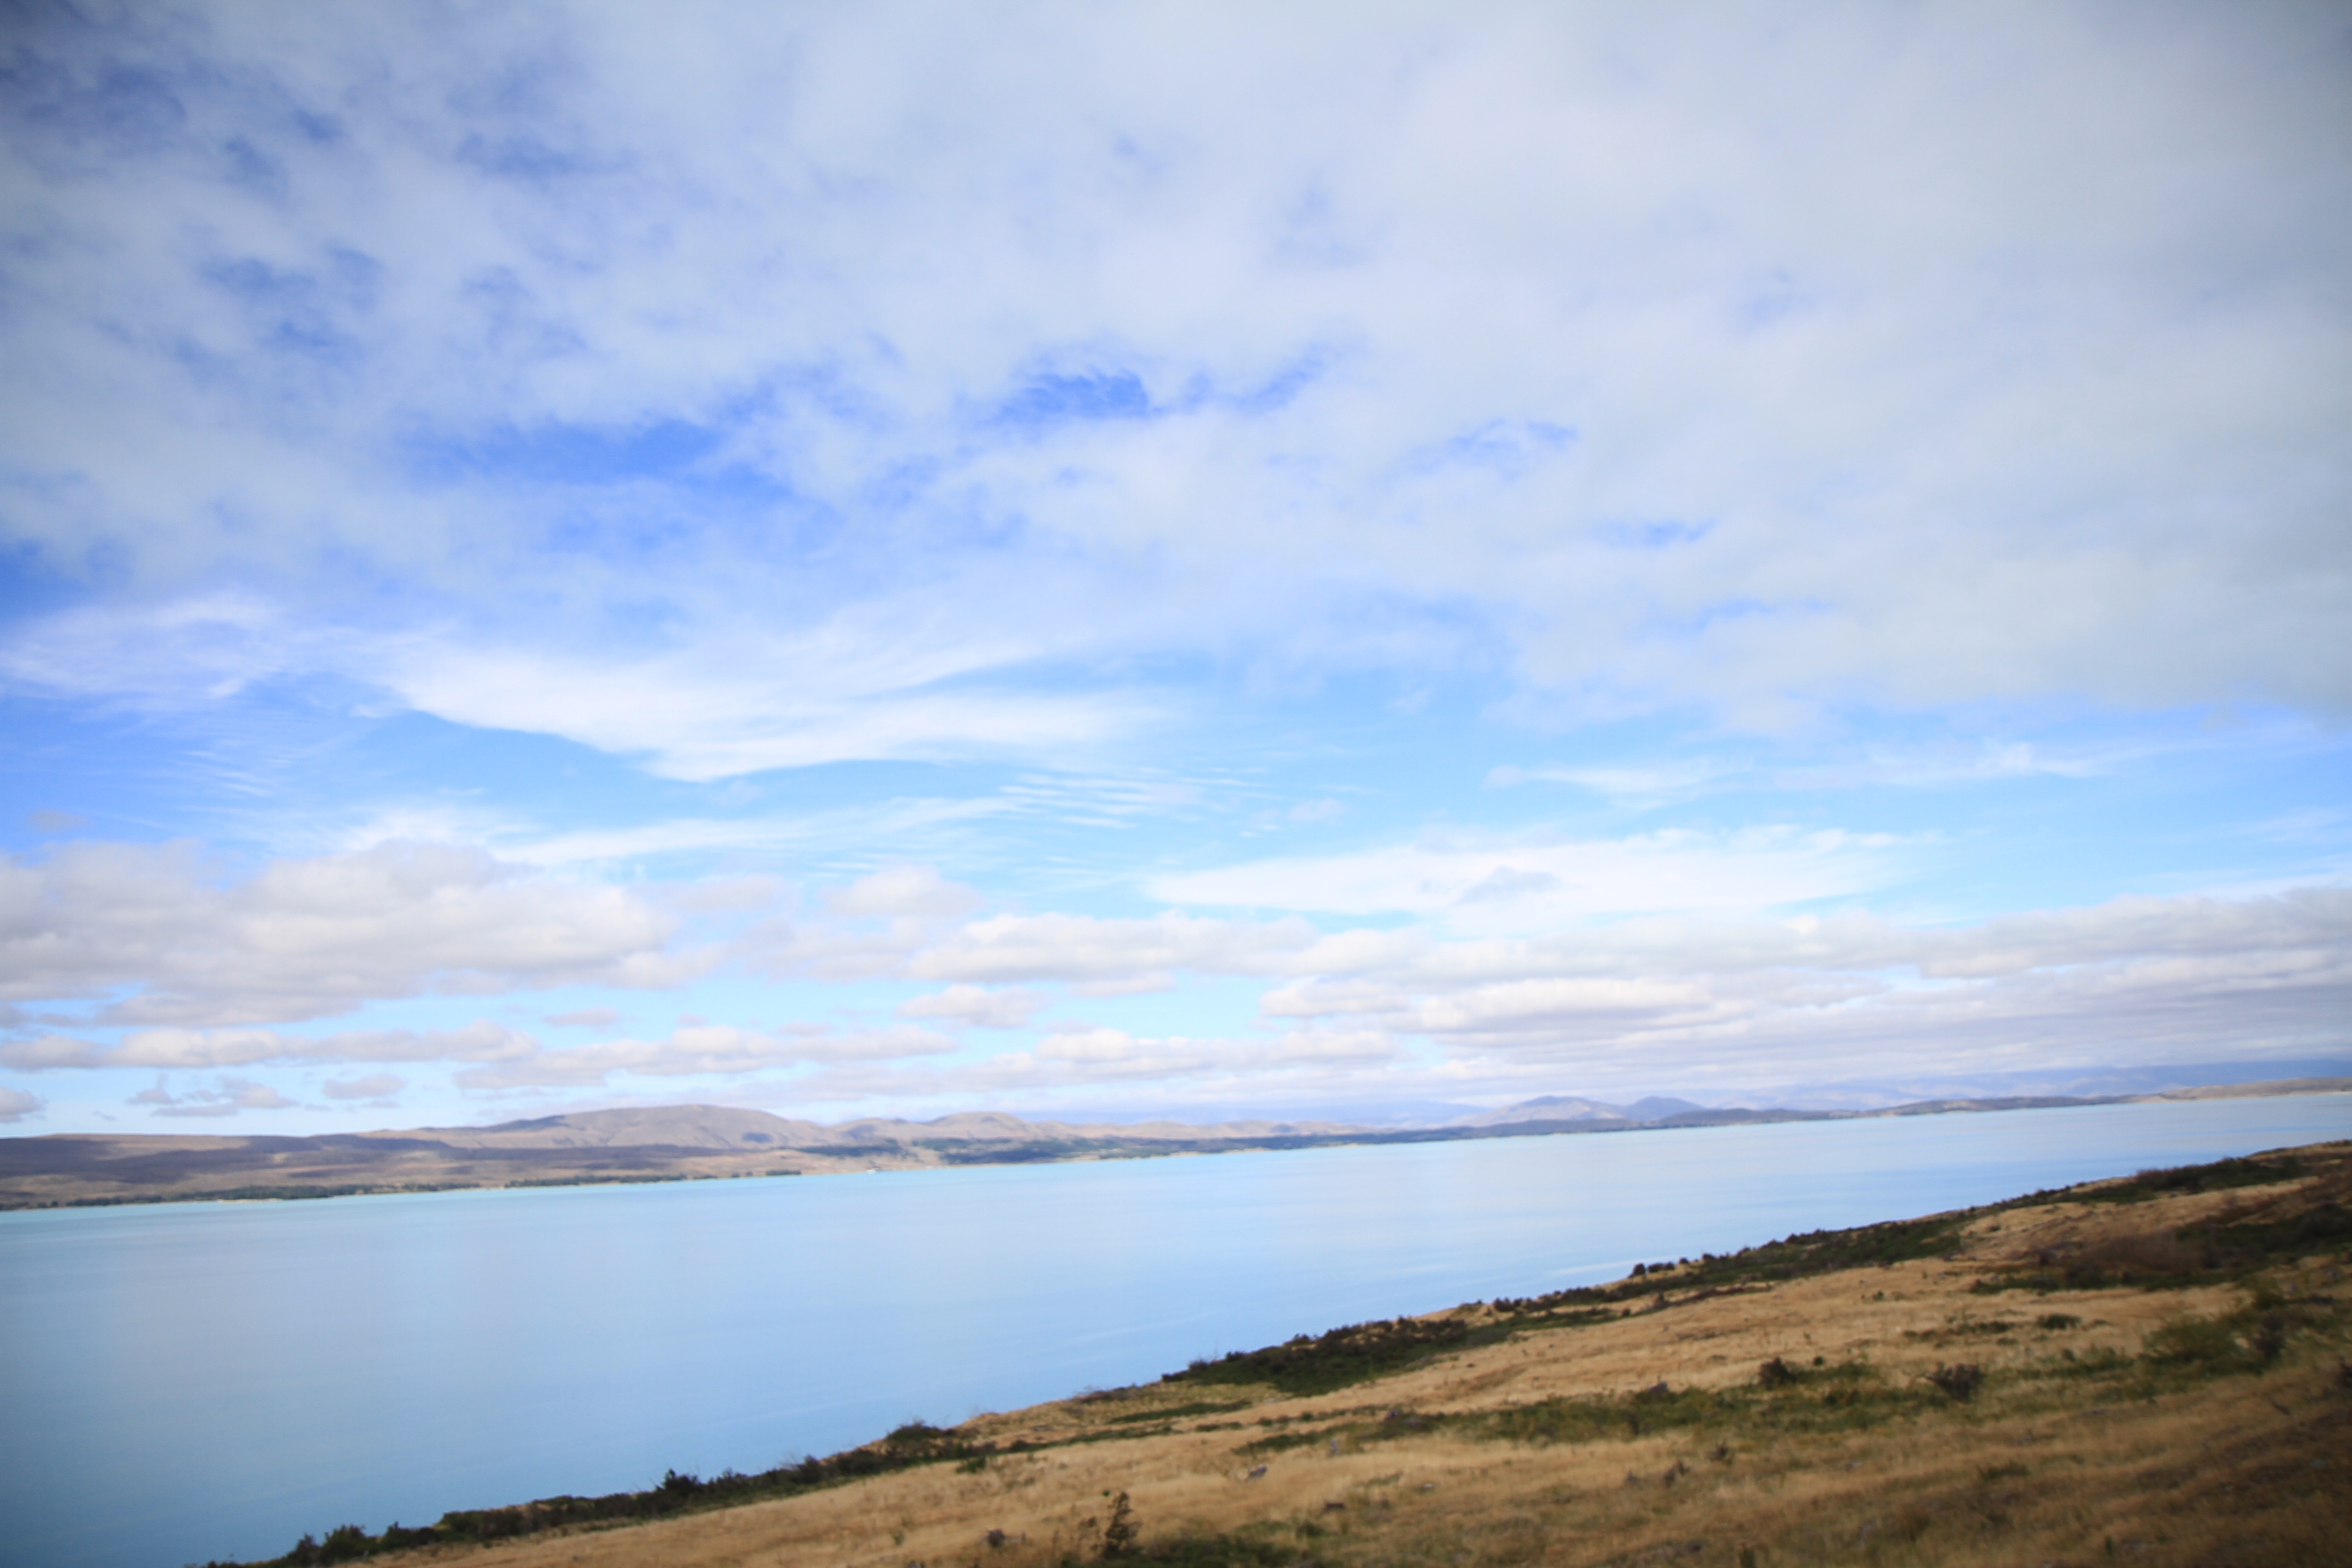
landscape, sea, coast, ocean, horizon, mountain, cloud, sky, morning, hill, shore, lake, dawn, dusk, bay, reservoir, body of water, loch, meteorological phenomenon